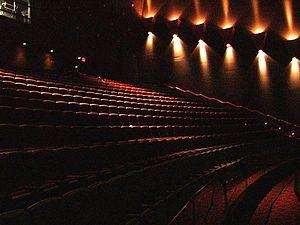
IMAX, l'abréviation de l'anglais Image Maximum, est un format de pellicule créé par l'IMAX Corporation, au Canada, qui a la capacité d'exposer des images d'une plus grande taille et d'une meilleure résolution que les pellicules conventionnelles.